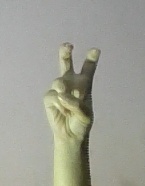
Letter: toot